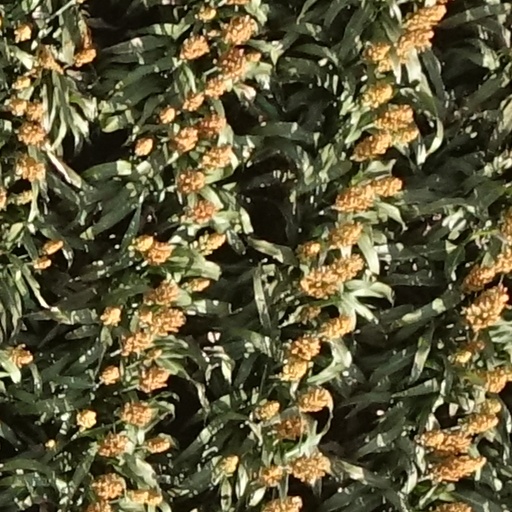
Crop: sorghum